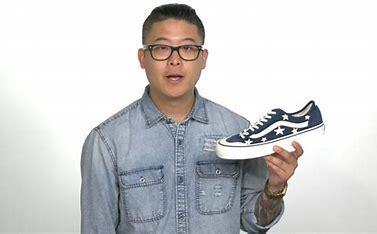
Brand: Vans
Model: Style 36 Decon Sf